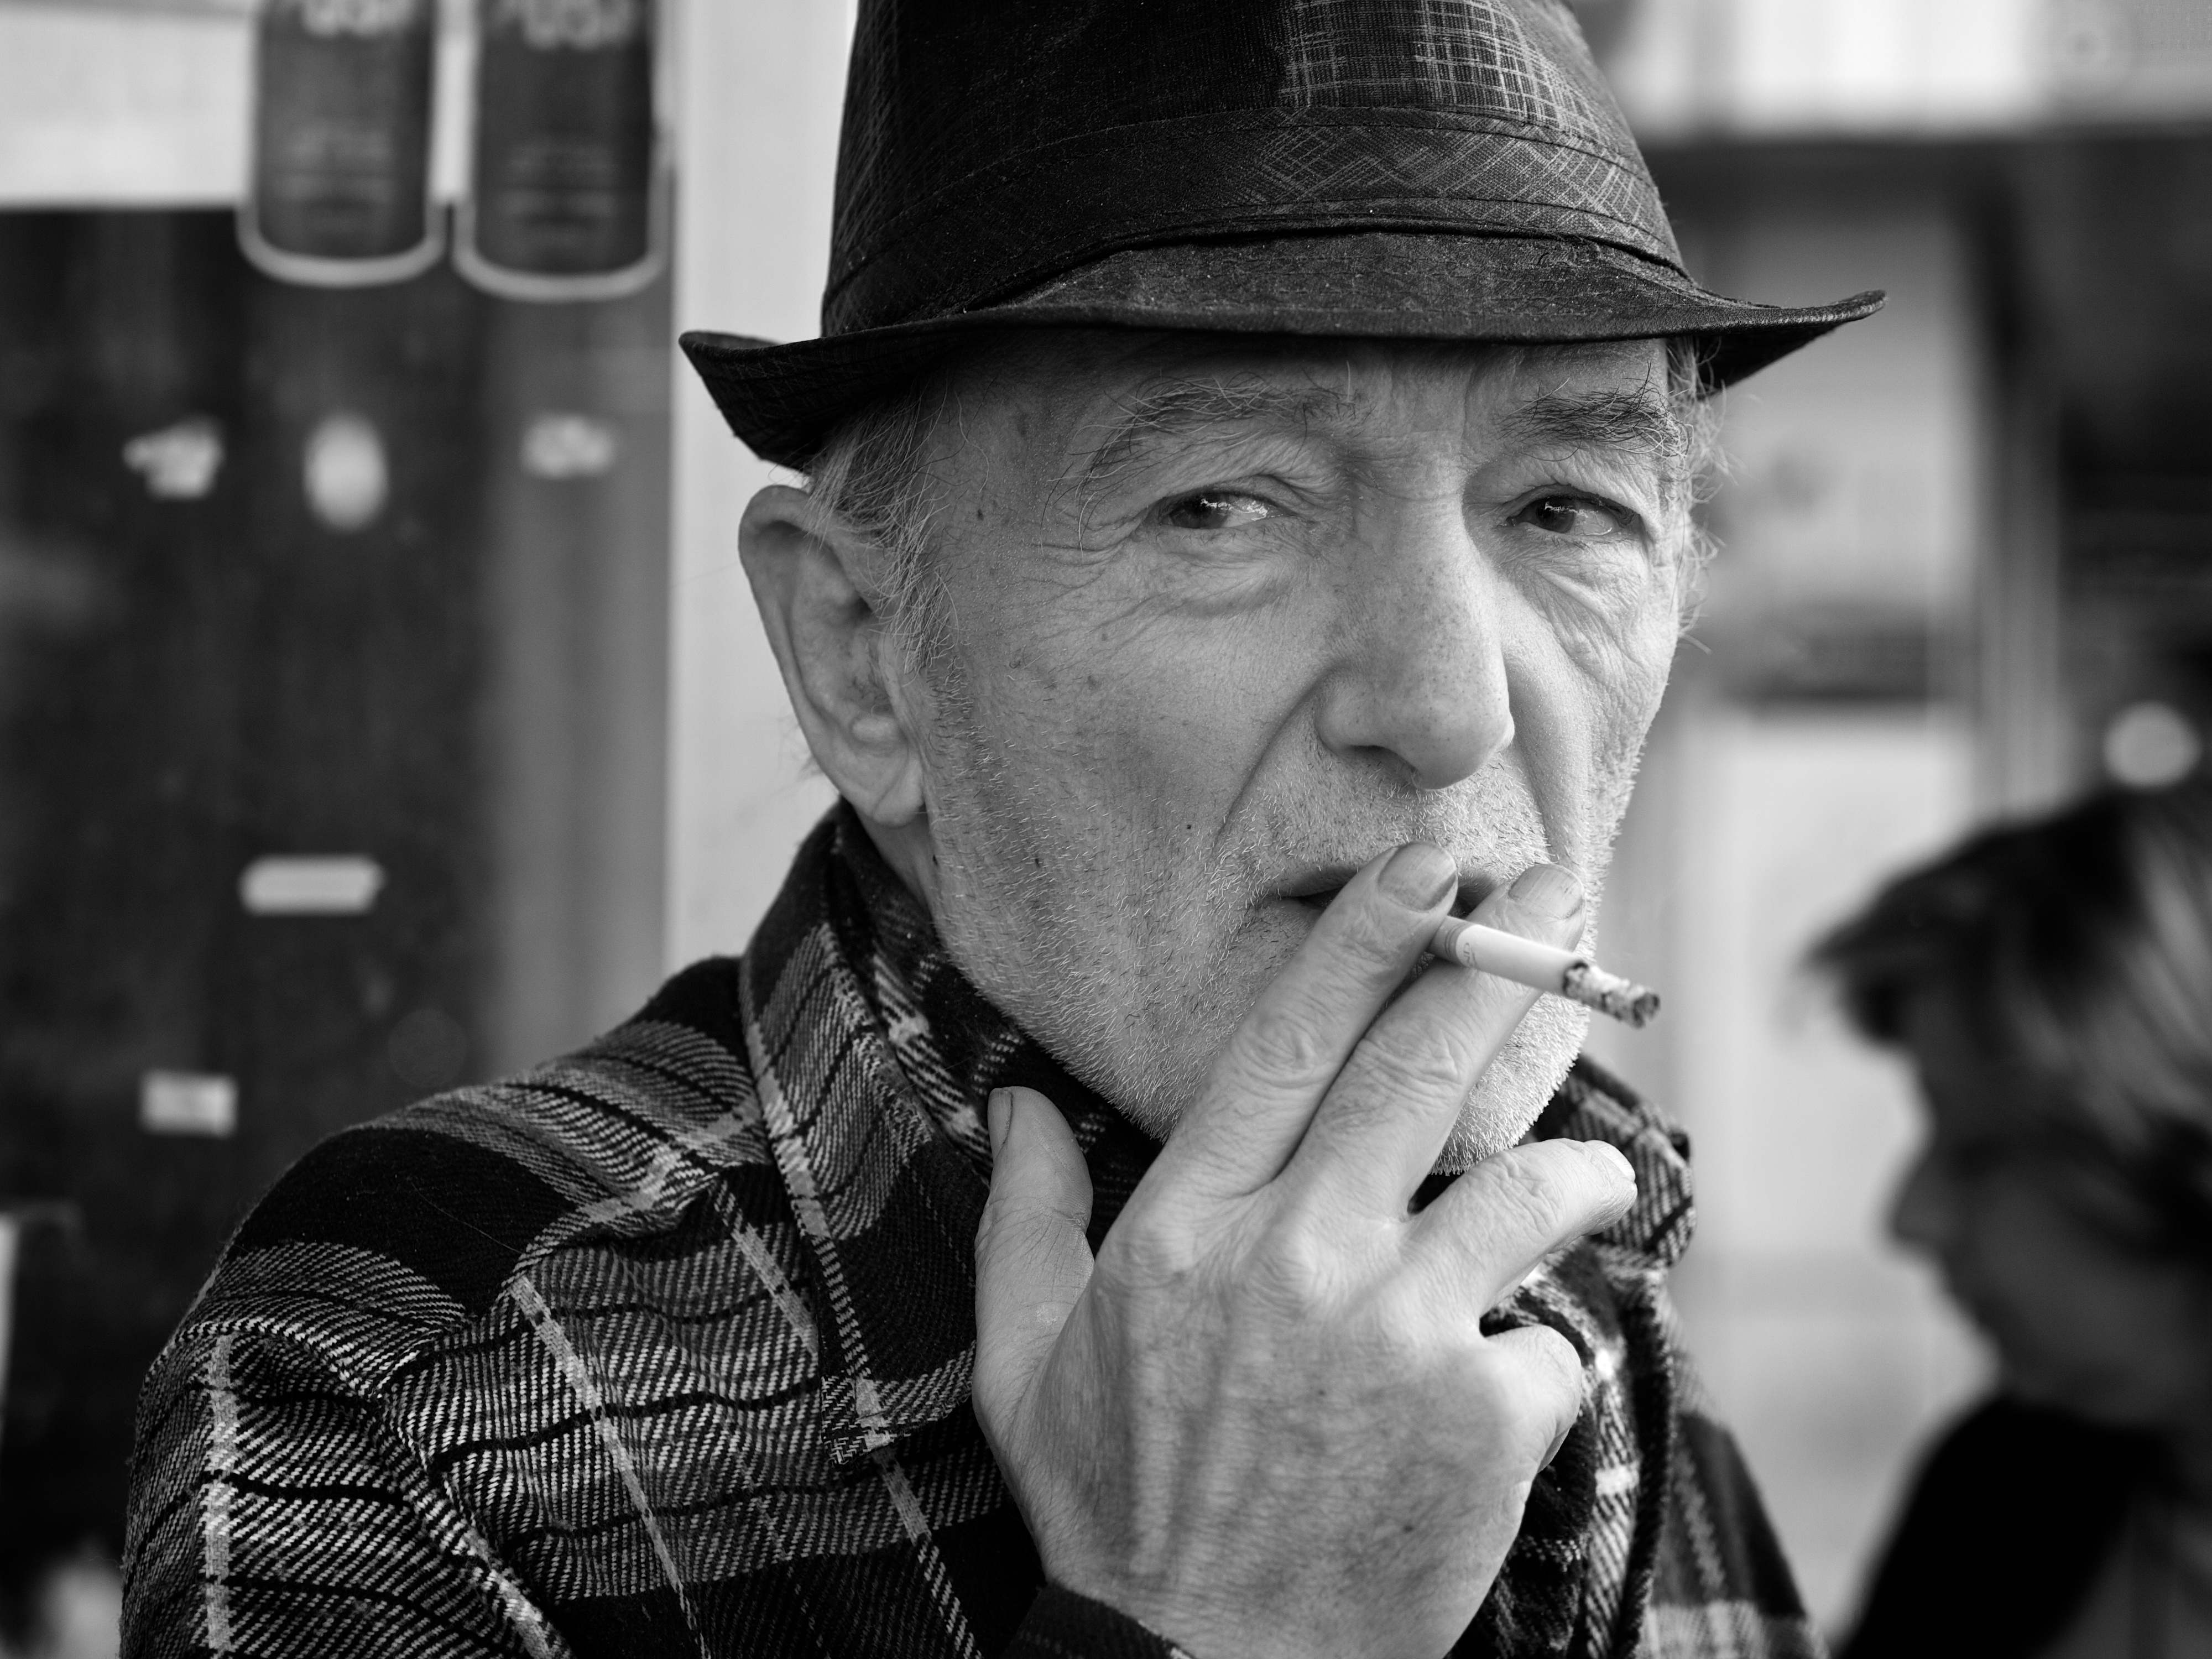
man, person, music, black and white, white, street, photography, ebook, portrait, training, musician, black, monochrome, streetphotography, flickr, thomas, video, singing, olympus, photograph, omd, fuji, leica, monochrom, leuthard, hcb, thomasleuthard, monochrome photography, facial hair